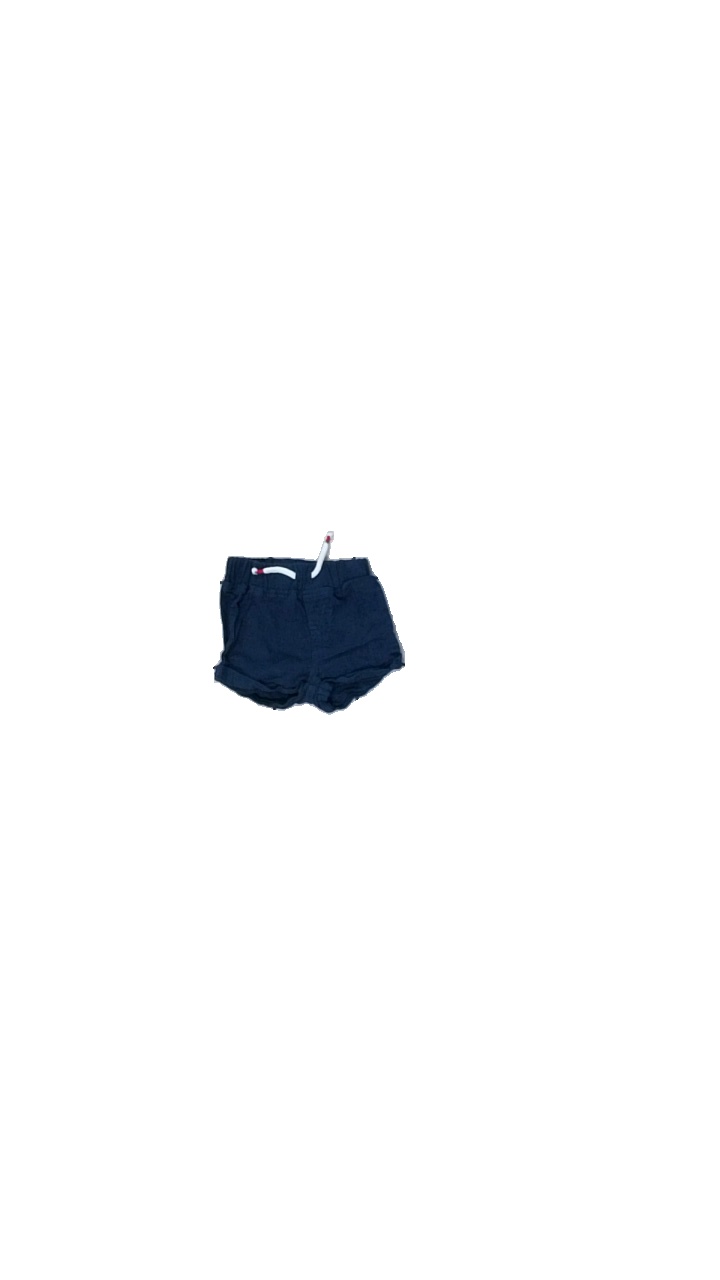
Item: Shorts (Children)
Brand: H&m
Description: blå shorts
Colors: Blue
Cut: Regular
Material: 100% cotton
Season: Summer
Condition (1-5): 5
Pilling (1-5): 5
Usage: Reuse
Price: <50